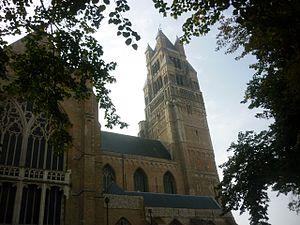
La cathédrale Saint-Sauveur, est un édifice religieux catholique sis à Bruges, en Belgique. Bâtie au Xᵉ siècle elle est la plus ancienne église de Bruges. D'abord église paroissiale, elle devint le siège de l'évêché de Bruges au début du XIXᵉ siècle, après la destruction de la cathédrale Saint-Donatien lors de l'occupation française en 1799. Elle est dédiée au saint Sauveur.